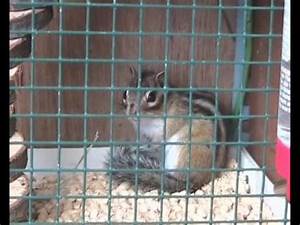
Label: scoiattolo